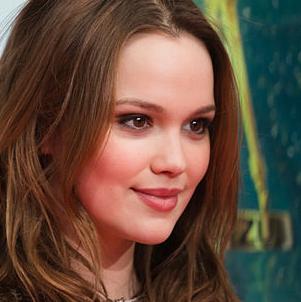
Age: 21